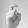
ASL letter: X